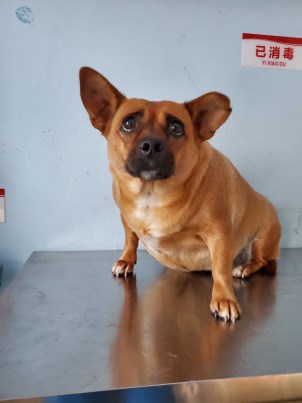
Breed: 3336-n000121-chinese_rural_dog